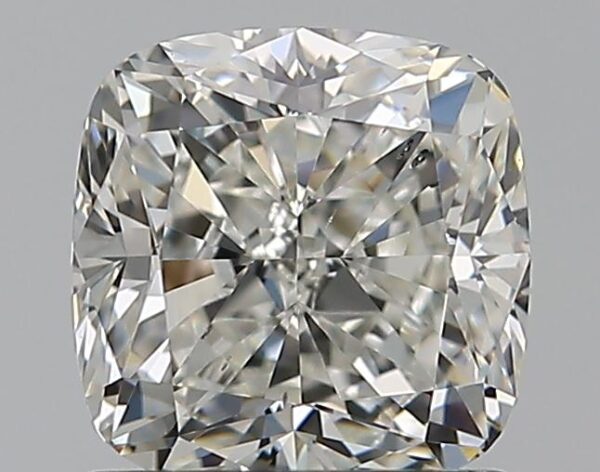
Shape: cushion
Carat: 1.2
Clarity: SI1
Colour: I
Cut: VG
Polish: EX
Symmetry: EX
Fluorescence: N
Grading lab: GIA
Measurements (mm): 5.77 x 5.75 x 4.12